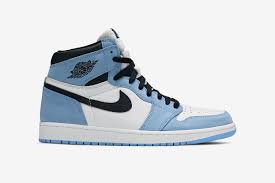
Label: Sneaker